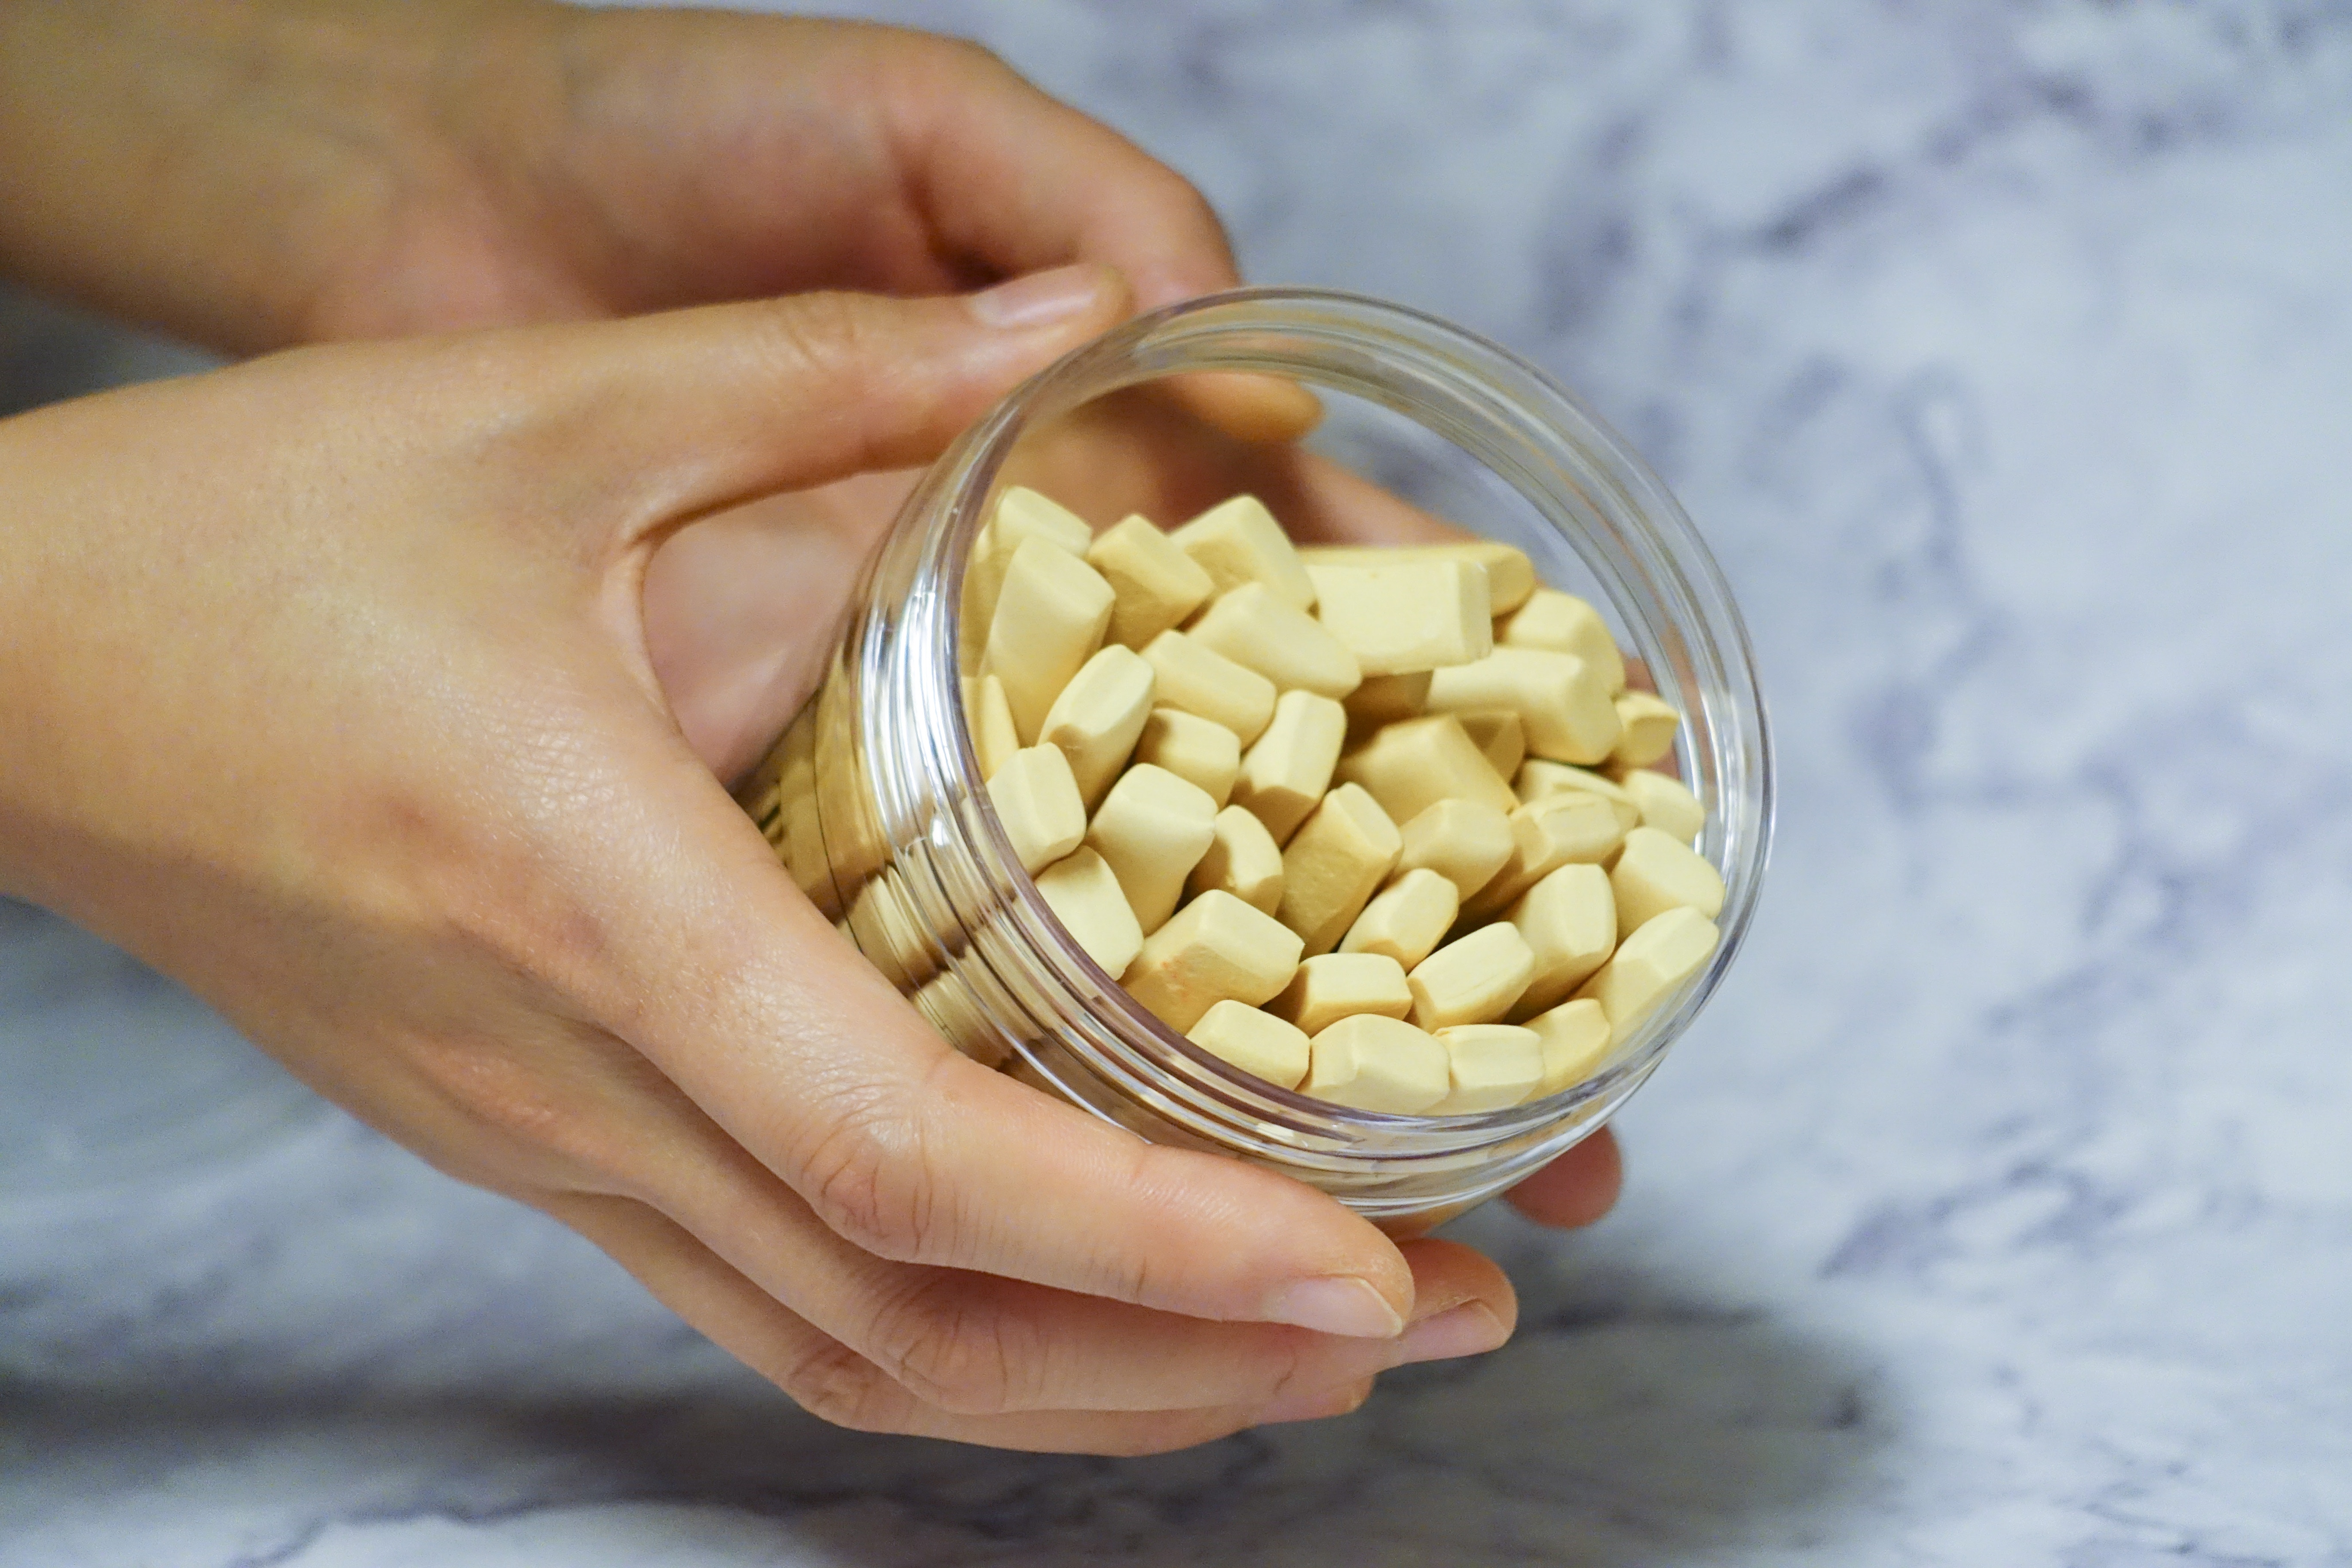
food, cuisine, dish, ingredient, hand, produce, vegetarian food, nut